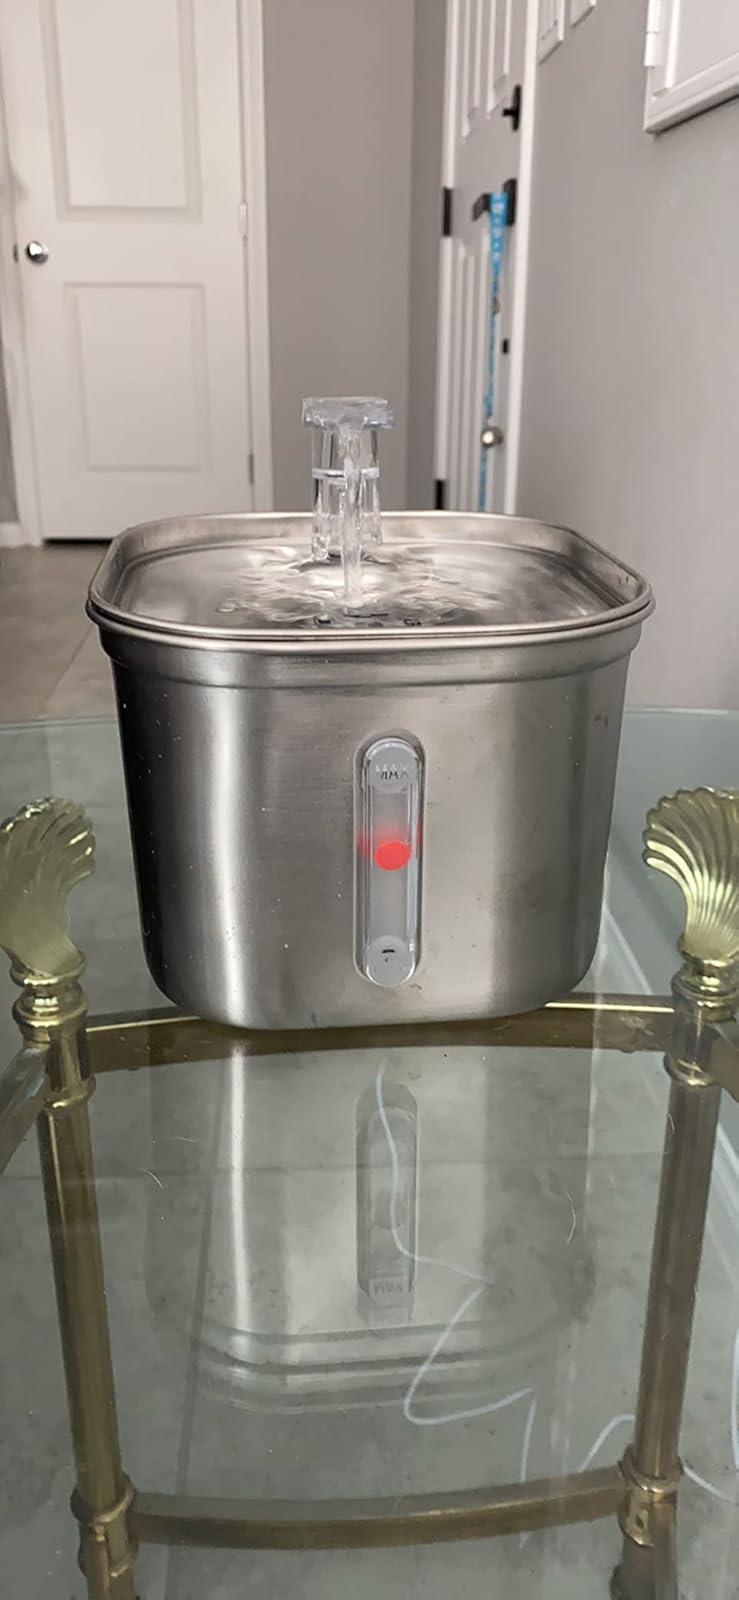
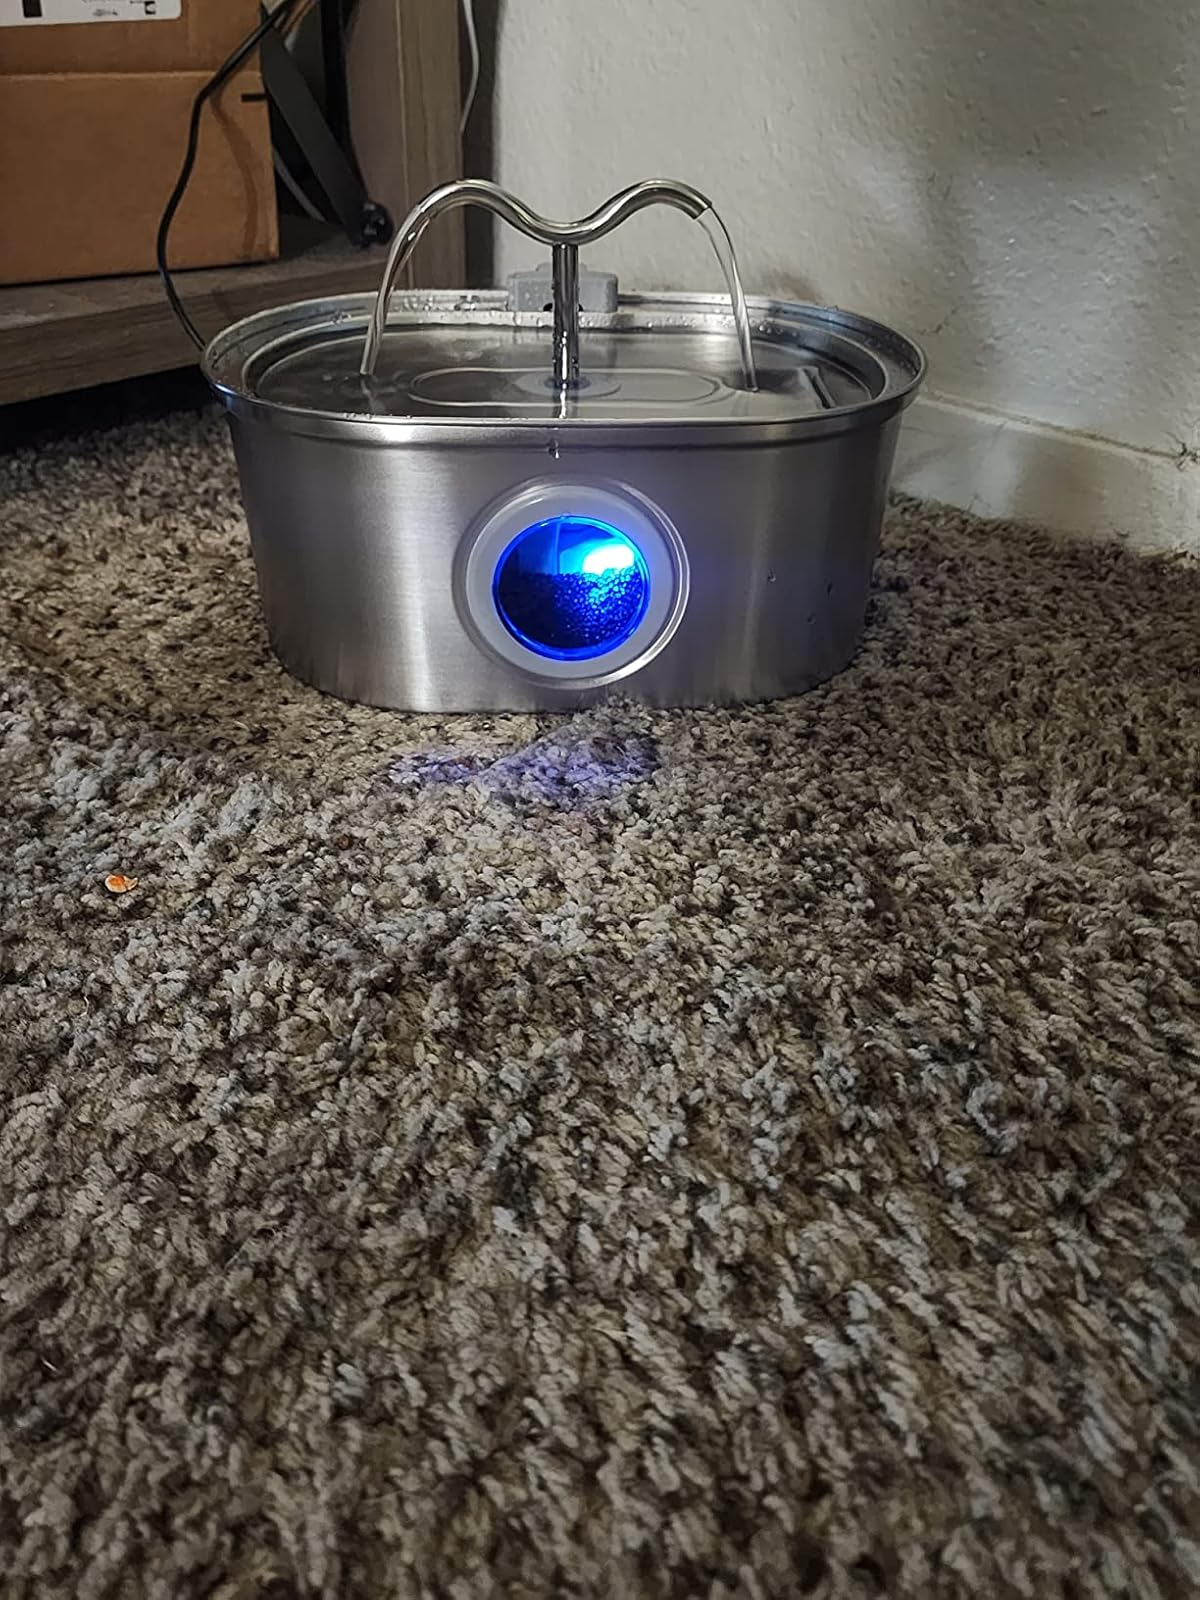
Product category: items_bowl
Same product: no